Conscription in Israel

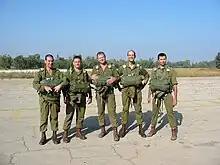
Officers in reserve duty before a parachuting exercise. Reserve service may continue until the age of 51.

Although military service in Israel is compulsory, exemptions can be secured on religious, physical, psychological, or legal grounds. There is also a growing, but still very rare, phenomenon of draft dodging, mainly due to conscience or political reasons (See Refusal to serve in the Israel Defense Forces). Exemptions have come under attack on grounds of fairness, and also because of a perceived shortage of combat personnel.